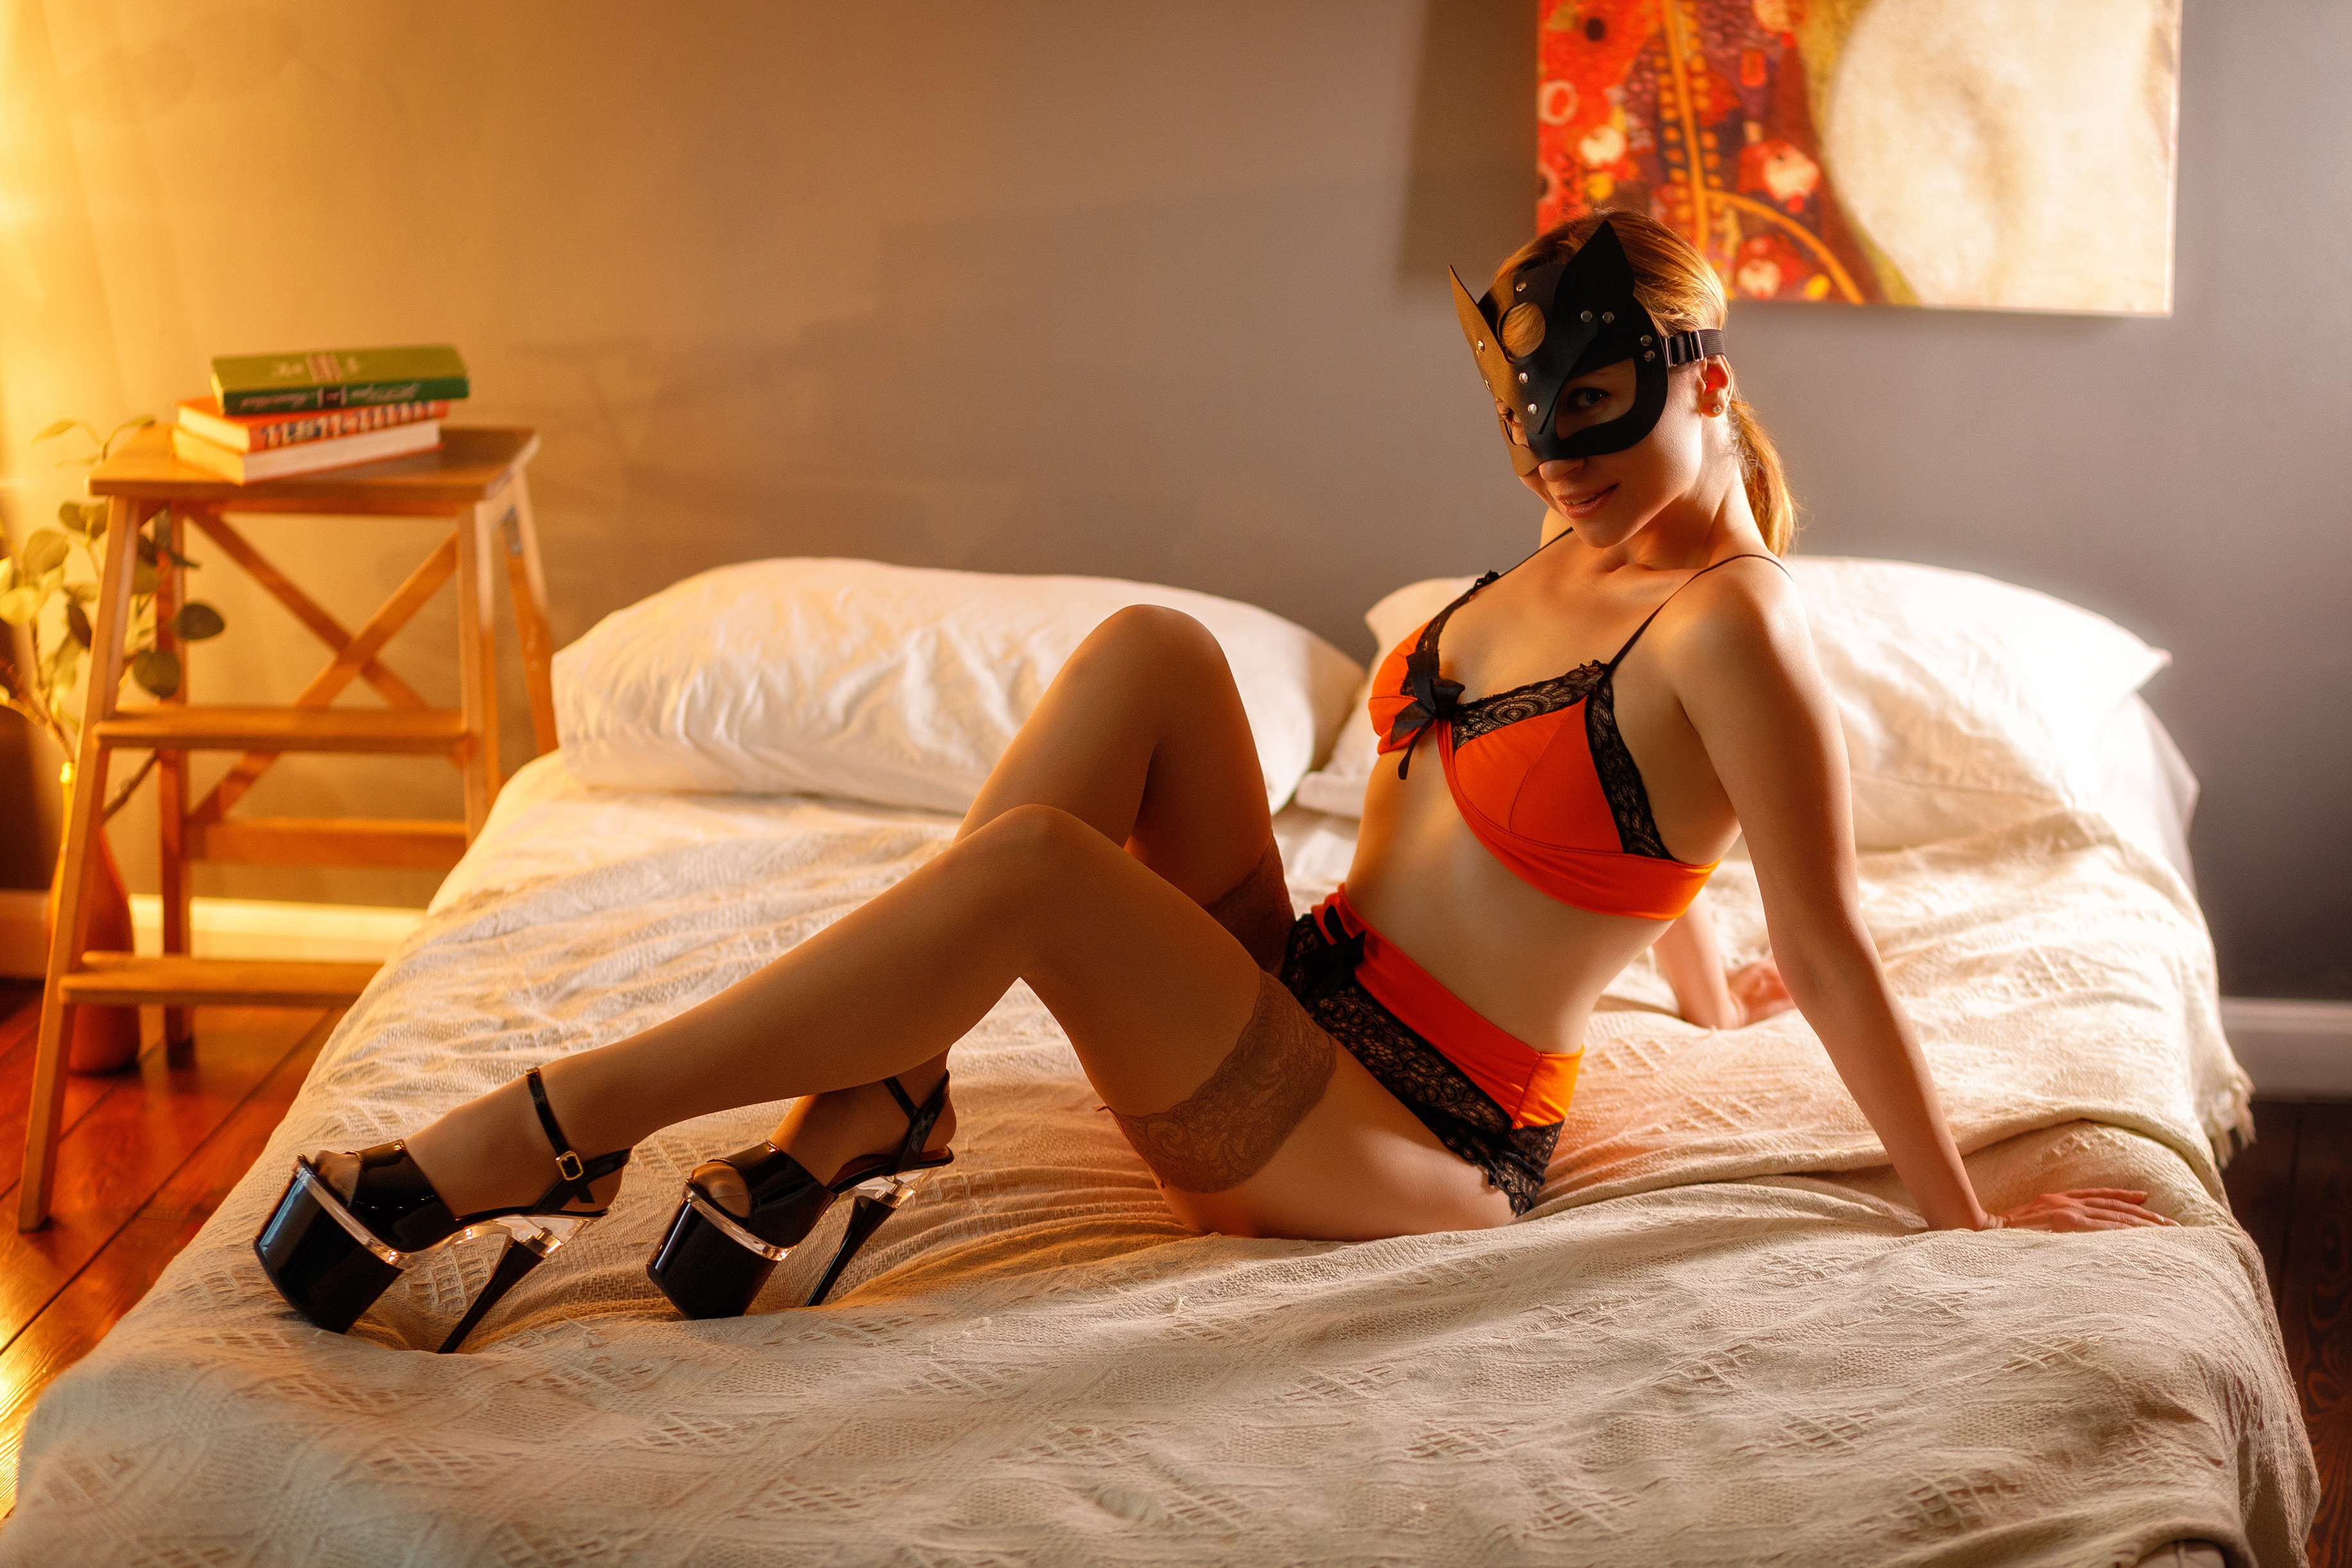
woman, lingerie top, comfort, brassiere, orange, flash photography, thigh, lingerie, undergarment, knee, black hair, swimsuit top, abdomen, fetish model, underpants, waist, swimsuit bottom, human leg, long hair, fashion design, blond, trunk, cg artwork, eyewear, art model, fun, brown hair, bikini, sitting, bedding, briefs, leisure, headpiece, peach, flesh, fashion model, room, bed, bedroom, bed sheet, photo shoot